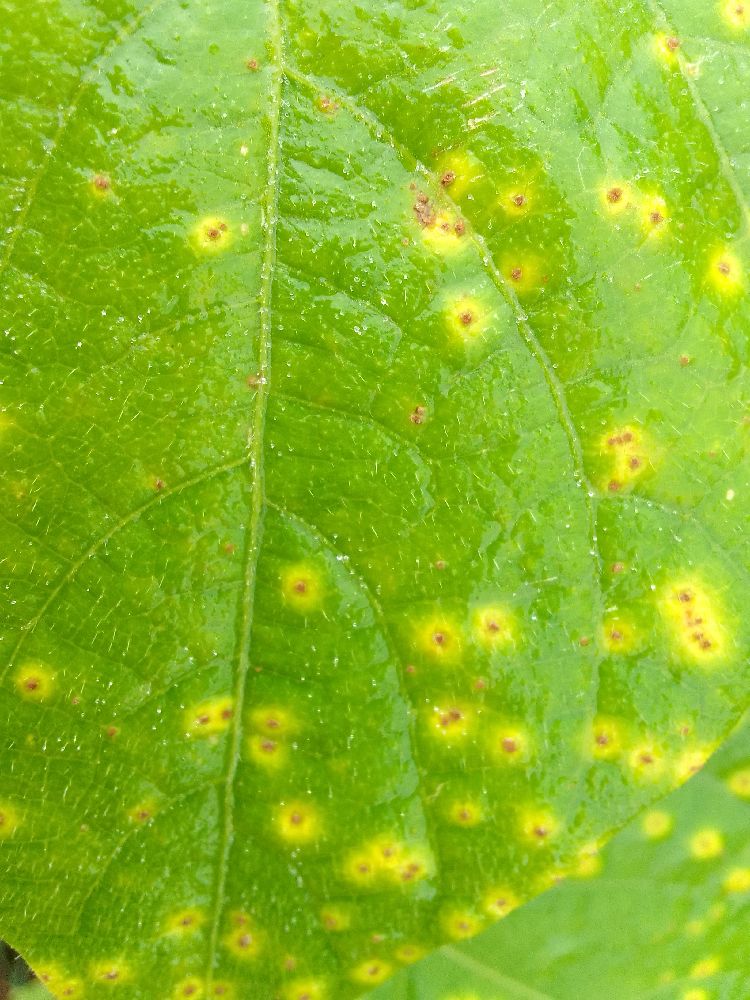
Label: rust